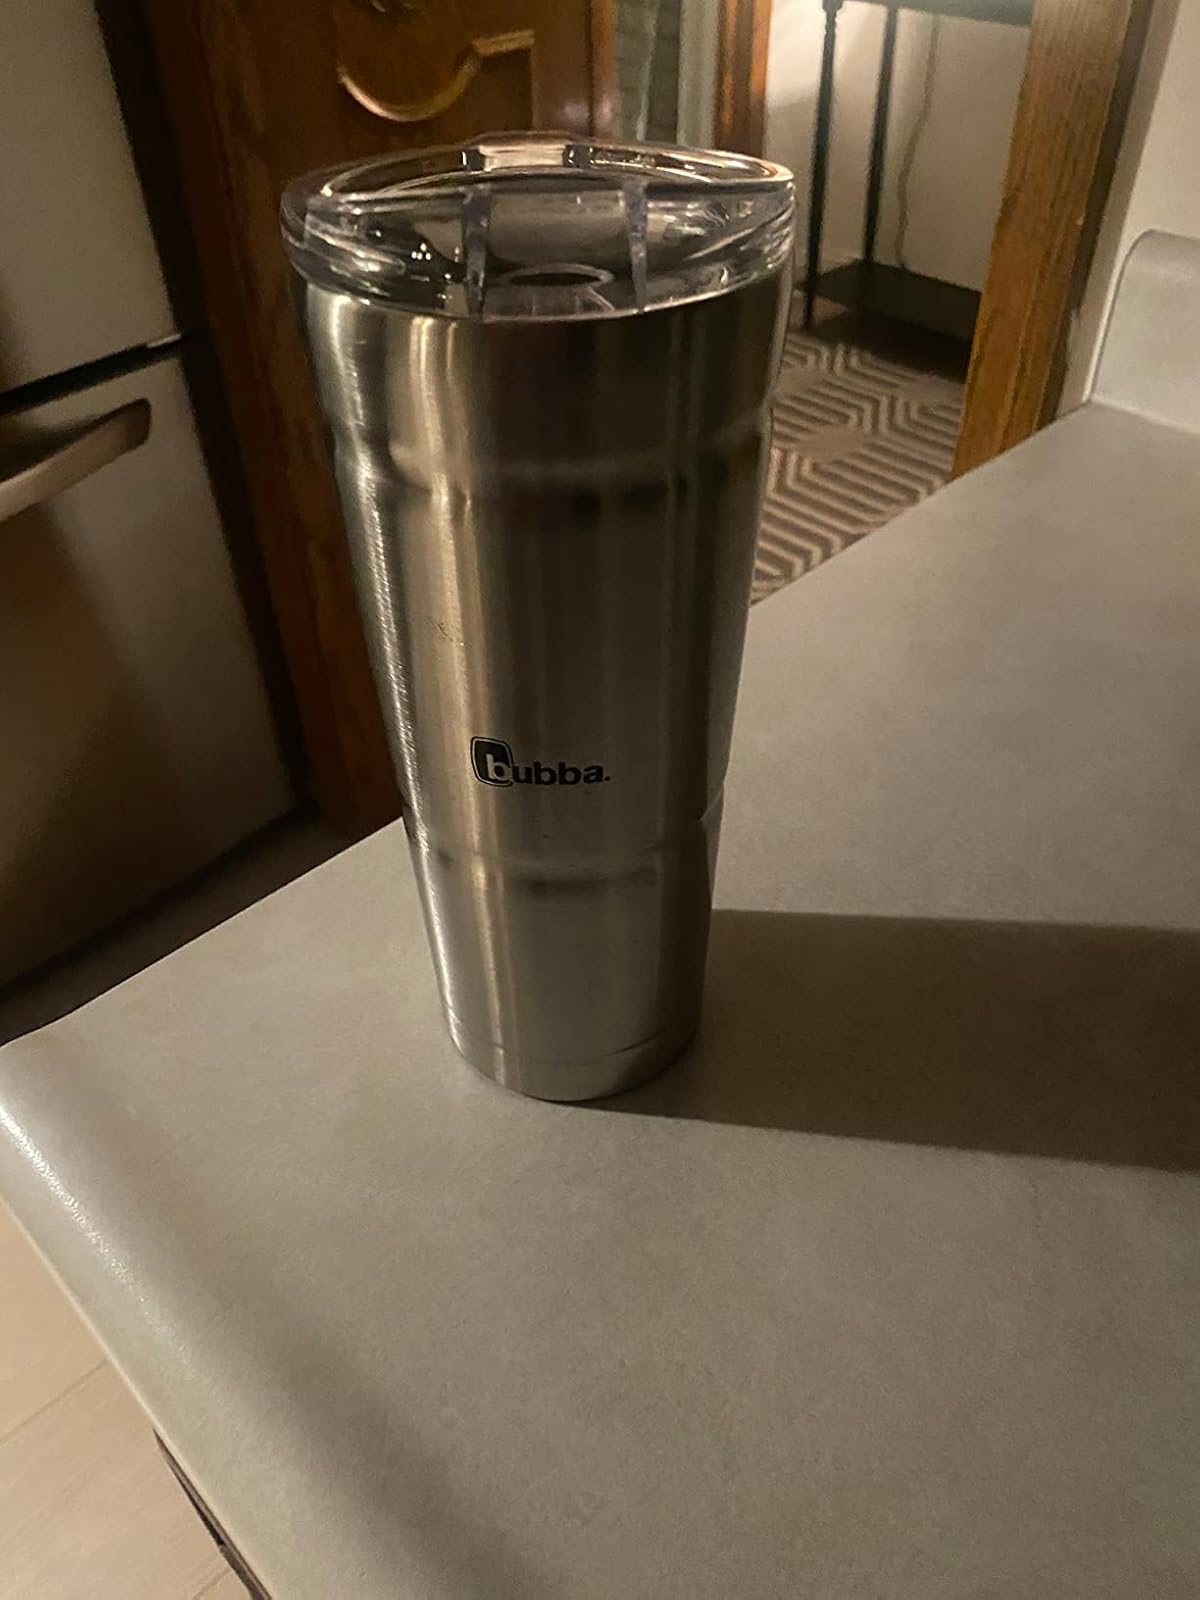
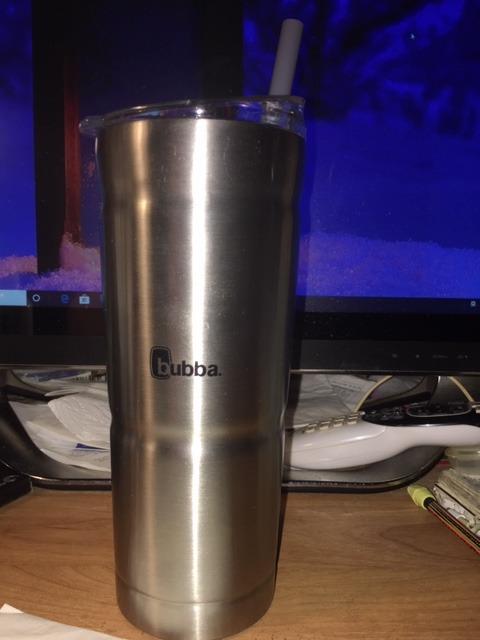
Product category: items_tea
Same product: yes